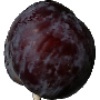
Label: images